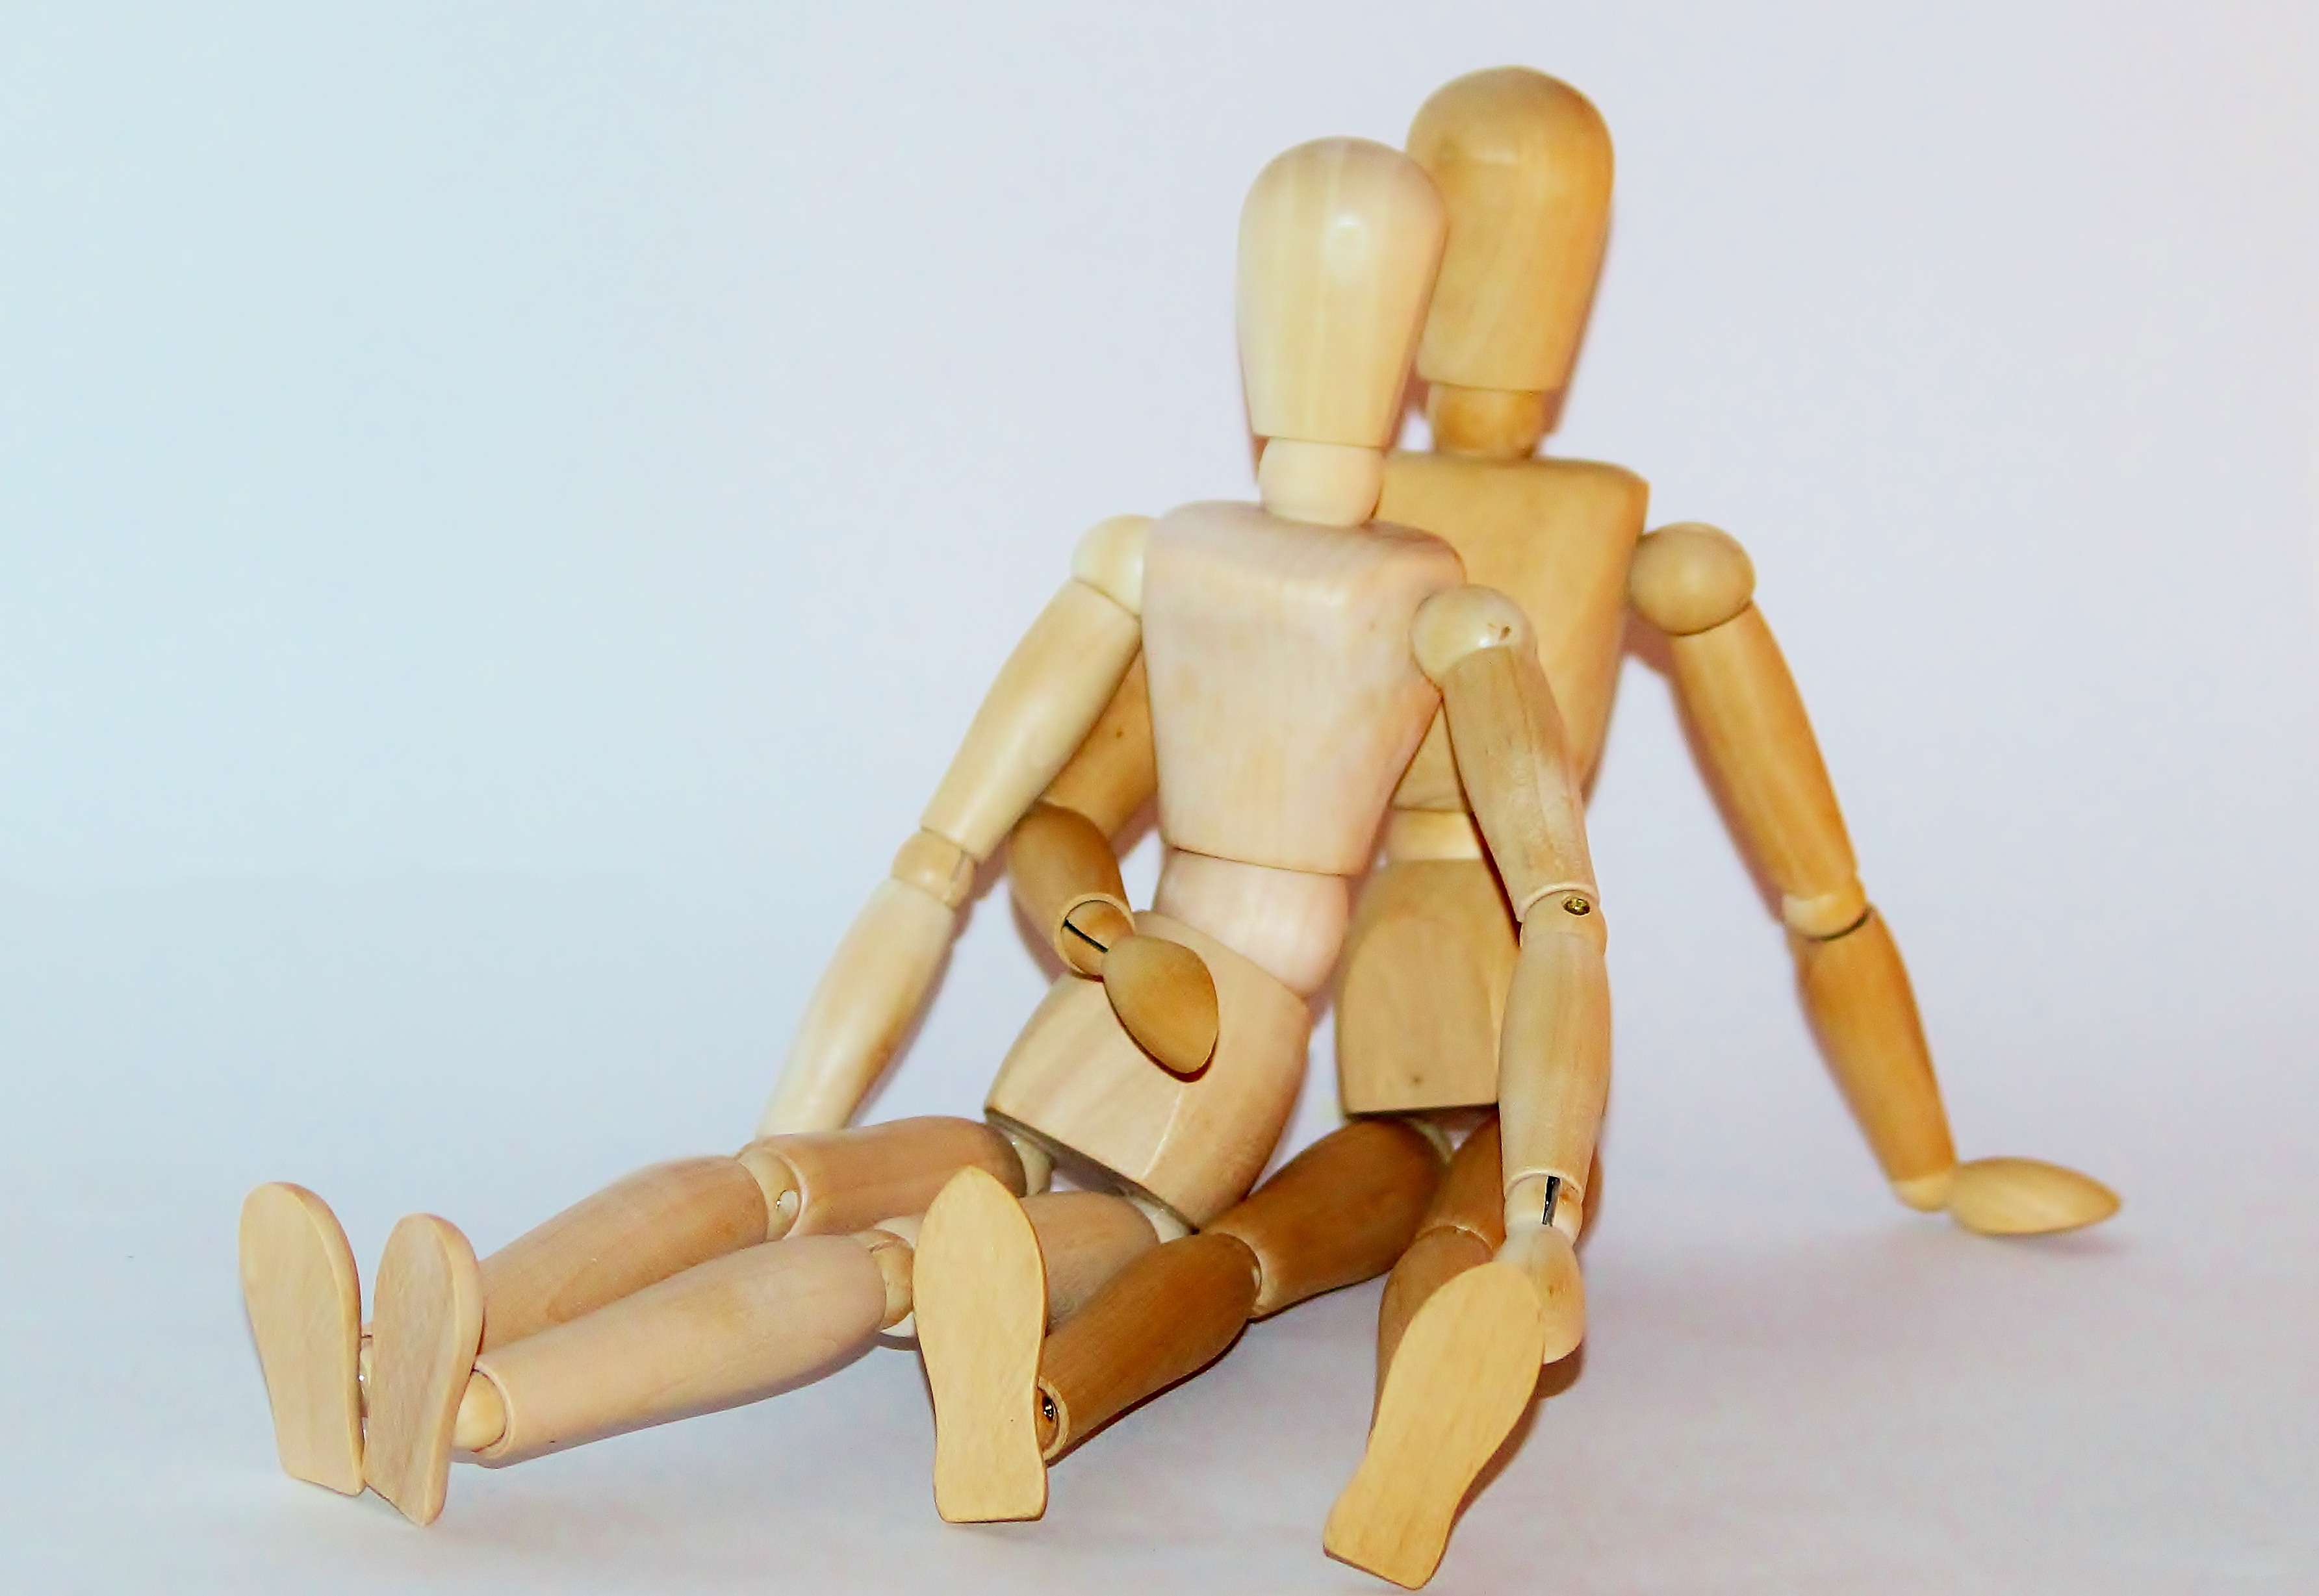
abstract, love, decoration, couple, romance, two, friendship, together, wedding, toy, engagement, sit, embrace, doll, happy, figurine, lovers, pair, trust, action figure, keep, unity, luck, connectedness, wooden figures, togetherness, for two, emotion, before, feelings, tenderness, personal, valentine's day, loyalty, engaged, love oath